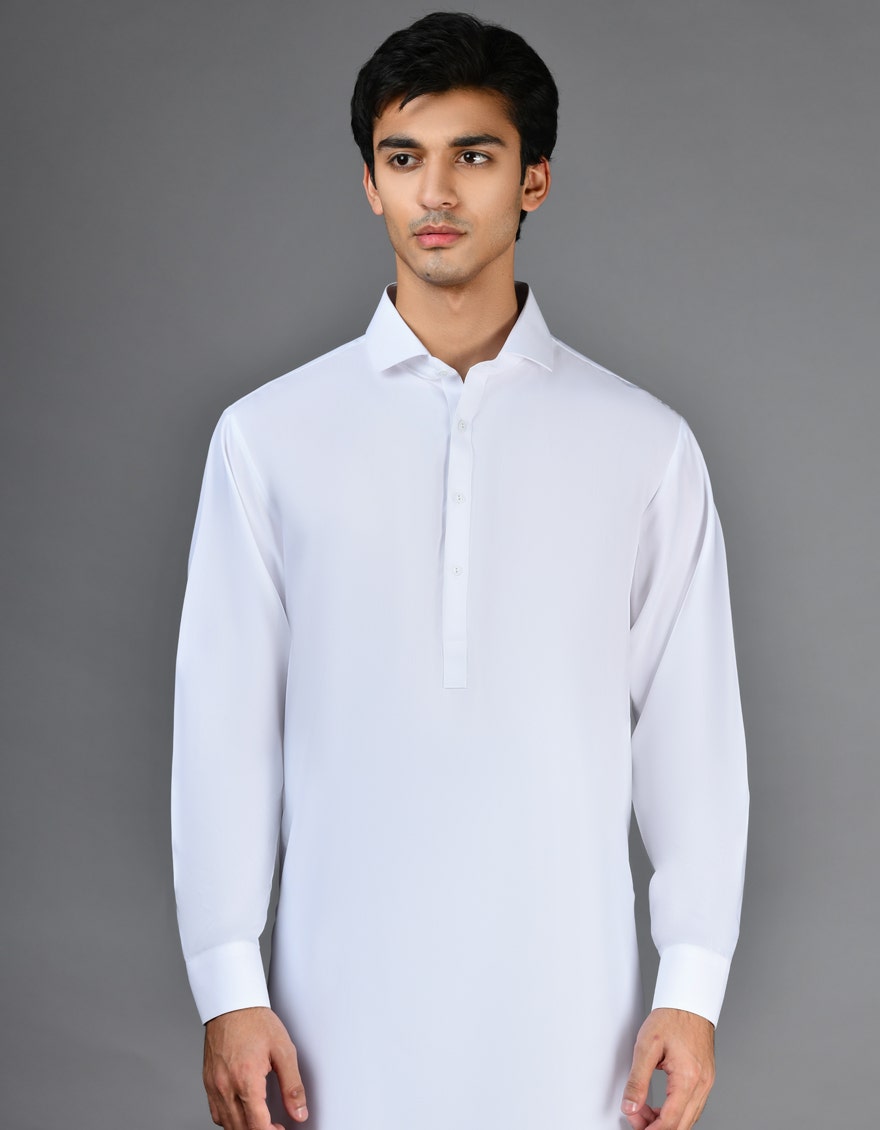
white kurta